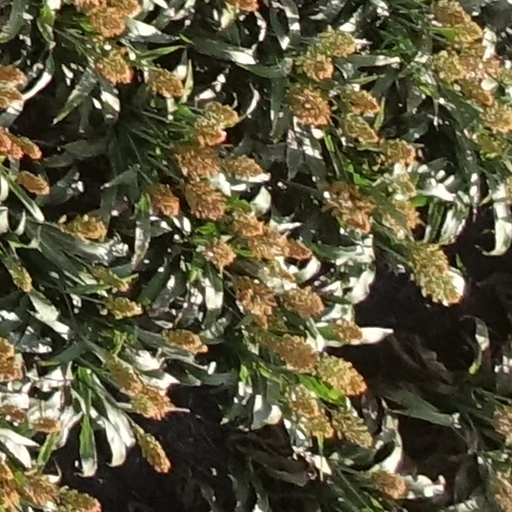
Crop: sorghum